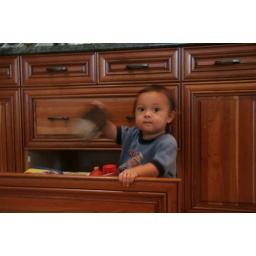
Lucas playing in the kitchen drawer